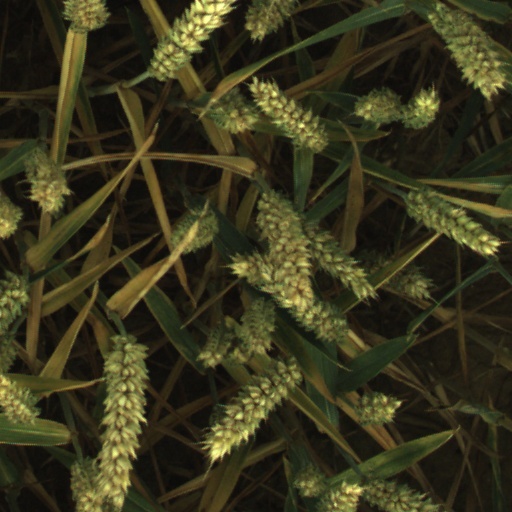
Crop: wheat